One Wish (film)

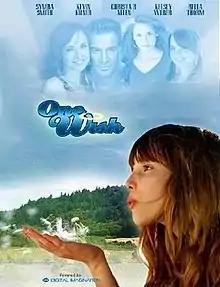

One Wish is a 2010 American drama film directed by Felix Limardo and written by Ron Willens. It was filmed in Ventura, California. It stars Bella Thorne, Kevin Kilner, Christa B. Allen, Symba Smith and Kelsey Weber. The film was released on November 26, 2010.